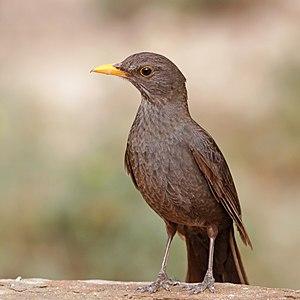
Le Merle noir, ou plus communément Merle, est une espèce de passereaux de la famille des turdidés.